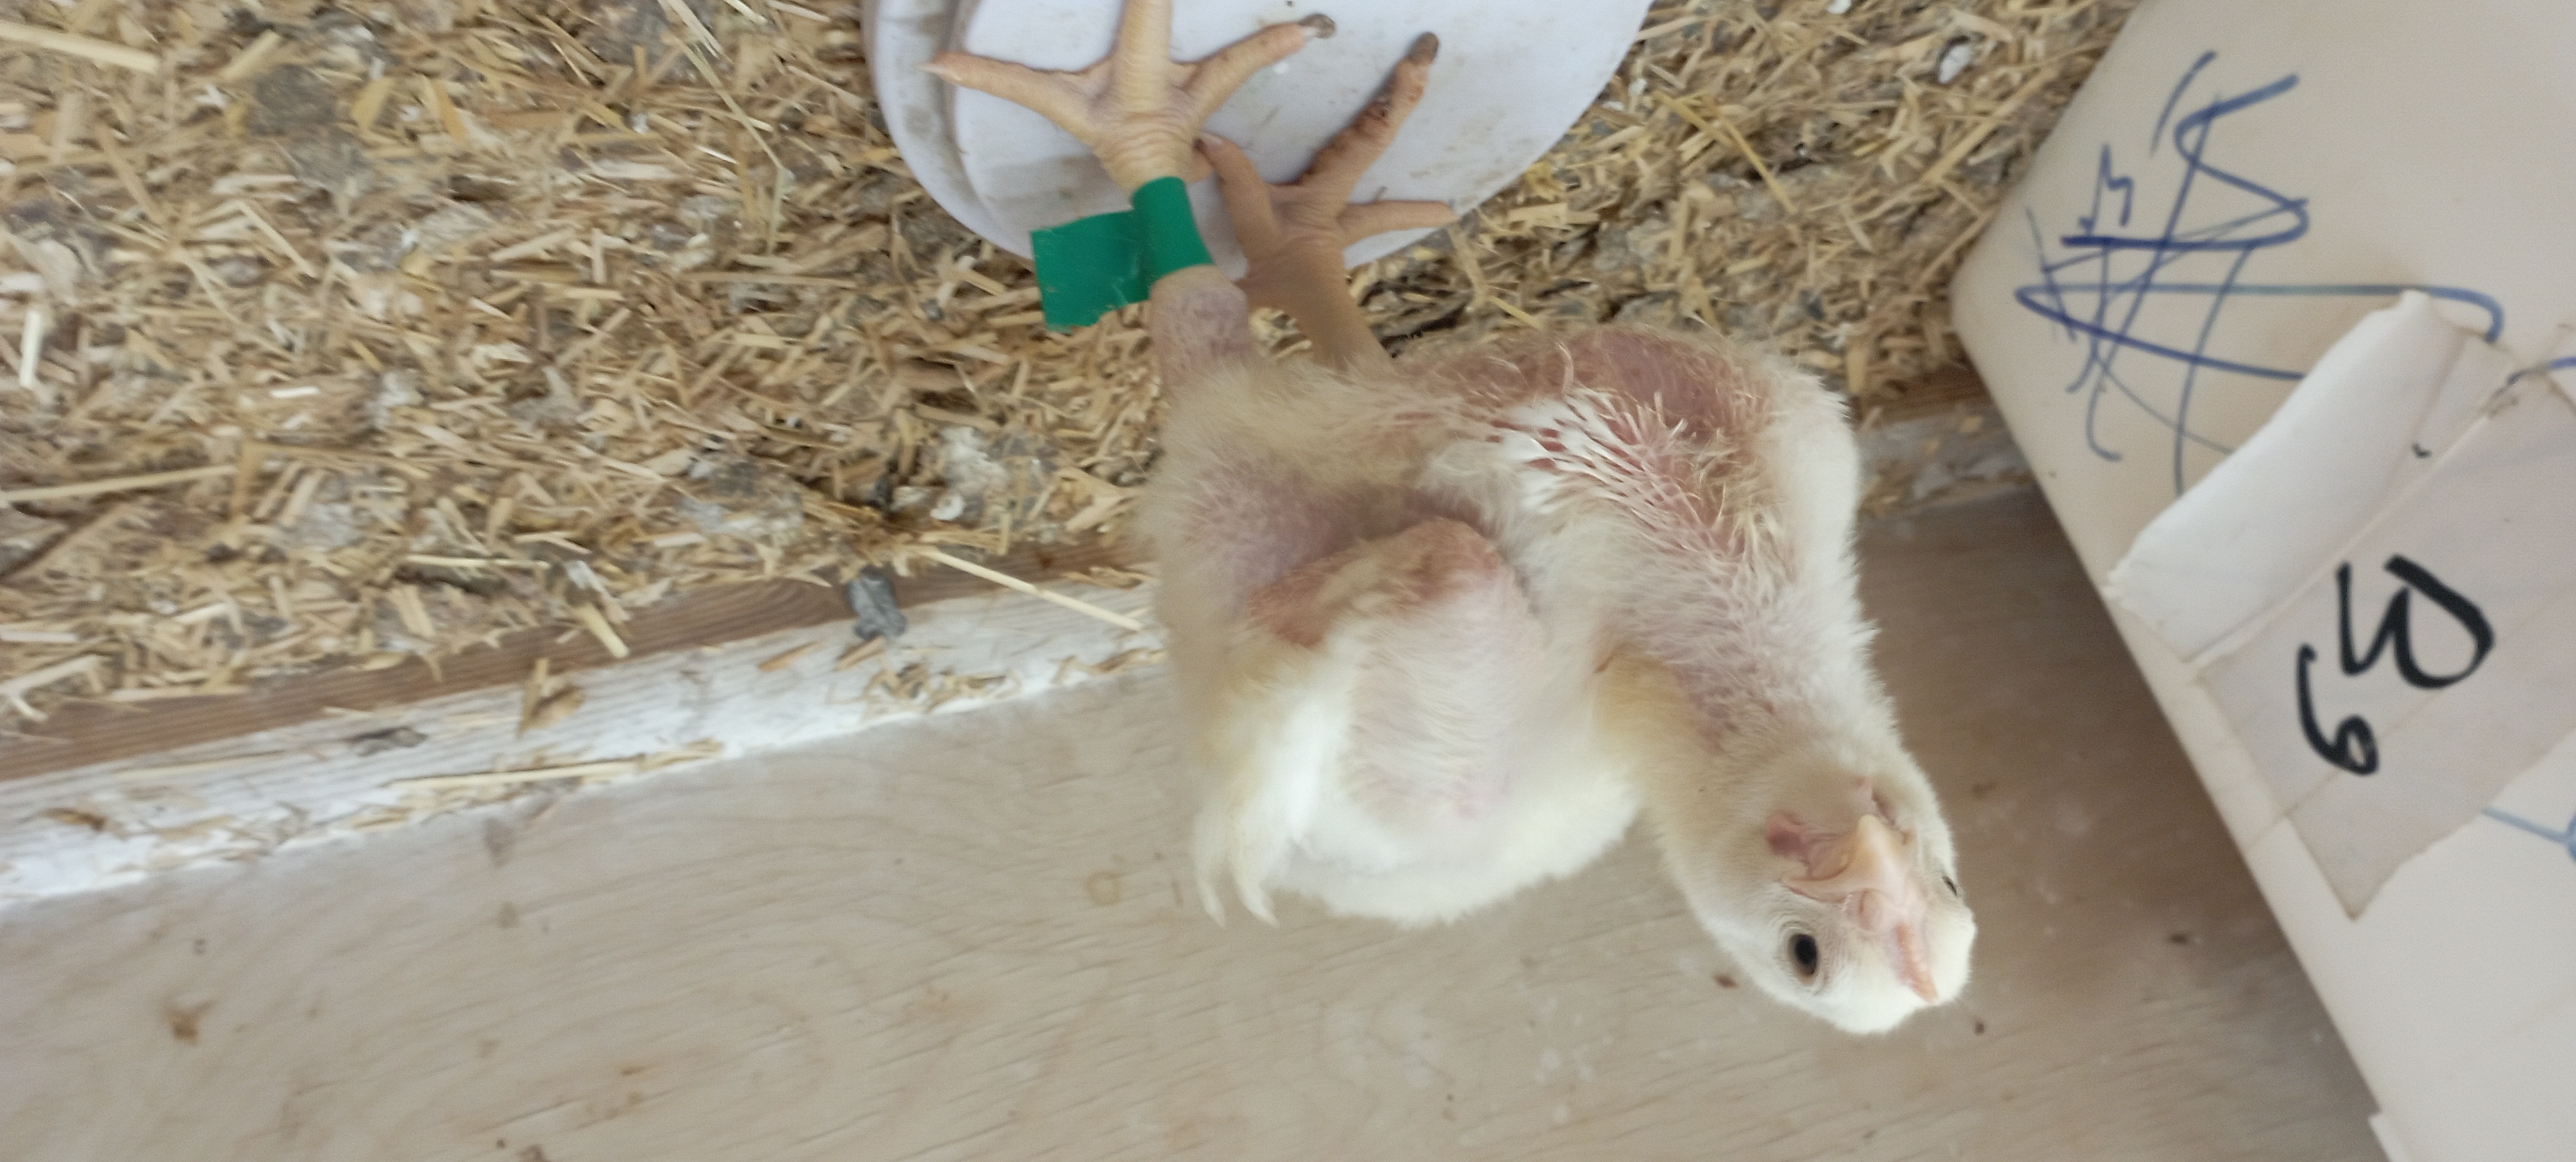
Weight: 679 g